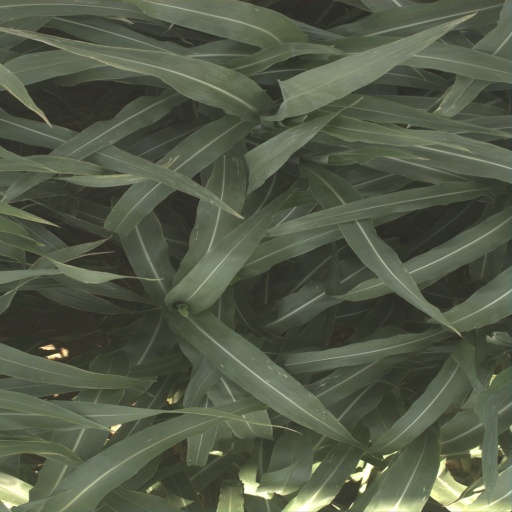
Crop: sorghum